Utah State Route 193

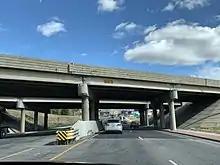
SR-193 passing under Interstate 15 in Clearfield, October 2018)

SR-193 begins at an intersection with the northern terminus of the West Davis Corridor and Bernard F. Fisher Highway in West Point. It heads northeast into Syracuse before turning east as a four-lane highway divided by a center turn lane. After crossing SR-108 (2000 West), the route turns southeast, passing north of the Freeport Center, then returns east, crossing over Union Pacific Railroad tracks. SR-193 enters Clearfield as a four-lane undivided highway, crossing SR-126 at Main Street. After intersecting with local roads and passing to the north of a park, the road has a diamond interchange with I-15 at Exit 334. East of the interchange, Hill Air Force Base borders the northern side of the road and the highway enters Layton. The route intersects with the northern terminus of SR-232 at Hill Field Road, which also provides access to the south gate of the air force base. Past the southeastern fringe of the base, the road turns to the southeast before intersecting with Church Street, where SR-193 turns northeast again. The highway approaches the eastern edge of Layton and terminates at a diamond interchange with US-89 at Exit 404.